Lee In-gyu

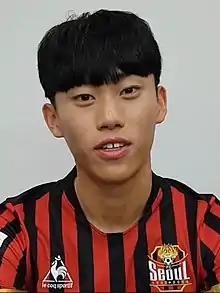
Lee in February 2020

Lee In-gyu (born 16 January 2000) is a South Korean footballer currently playing as a forward for Changwon City FC of K3 League.